Raymond II, Count of Tripoli

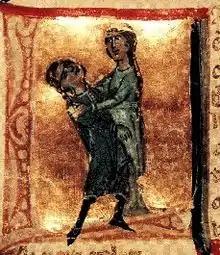
The trobadour Jaufre Rudel dying in the arms of Raymond's wife, Hodierna

King Baldwin III of Jerusalem crossed Tripoli during his march towards northern Syria in the summer of 1150. He wanted to meet with the Byzantine Emperor Manuel I Komnenos who had purchased the last fortresses of the County of Edessa. Because of a conflict between Baldwin and his mother, Melisende, her supporters had refused to accompany the king, who thus asked Raymond to join him. Raymond agreed and accompanied Baldwin to the meeting and they jointly supervised the transfer of the castles to the Byzantines.